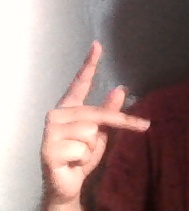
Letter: dha